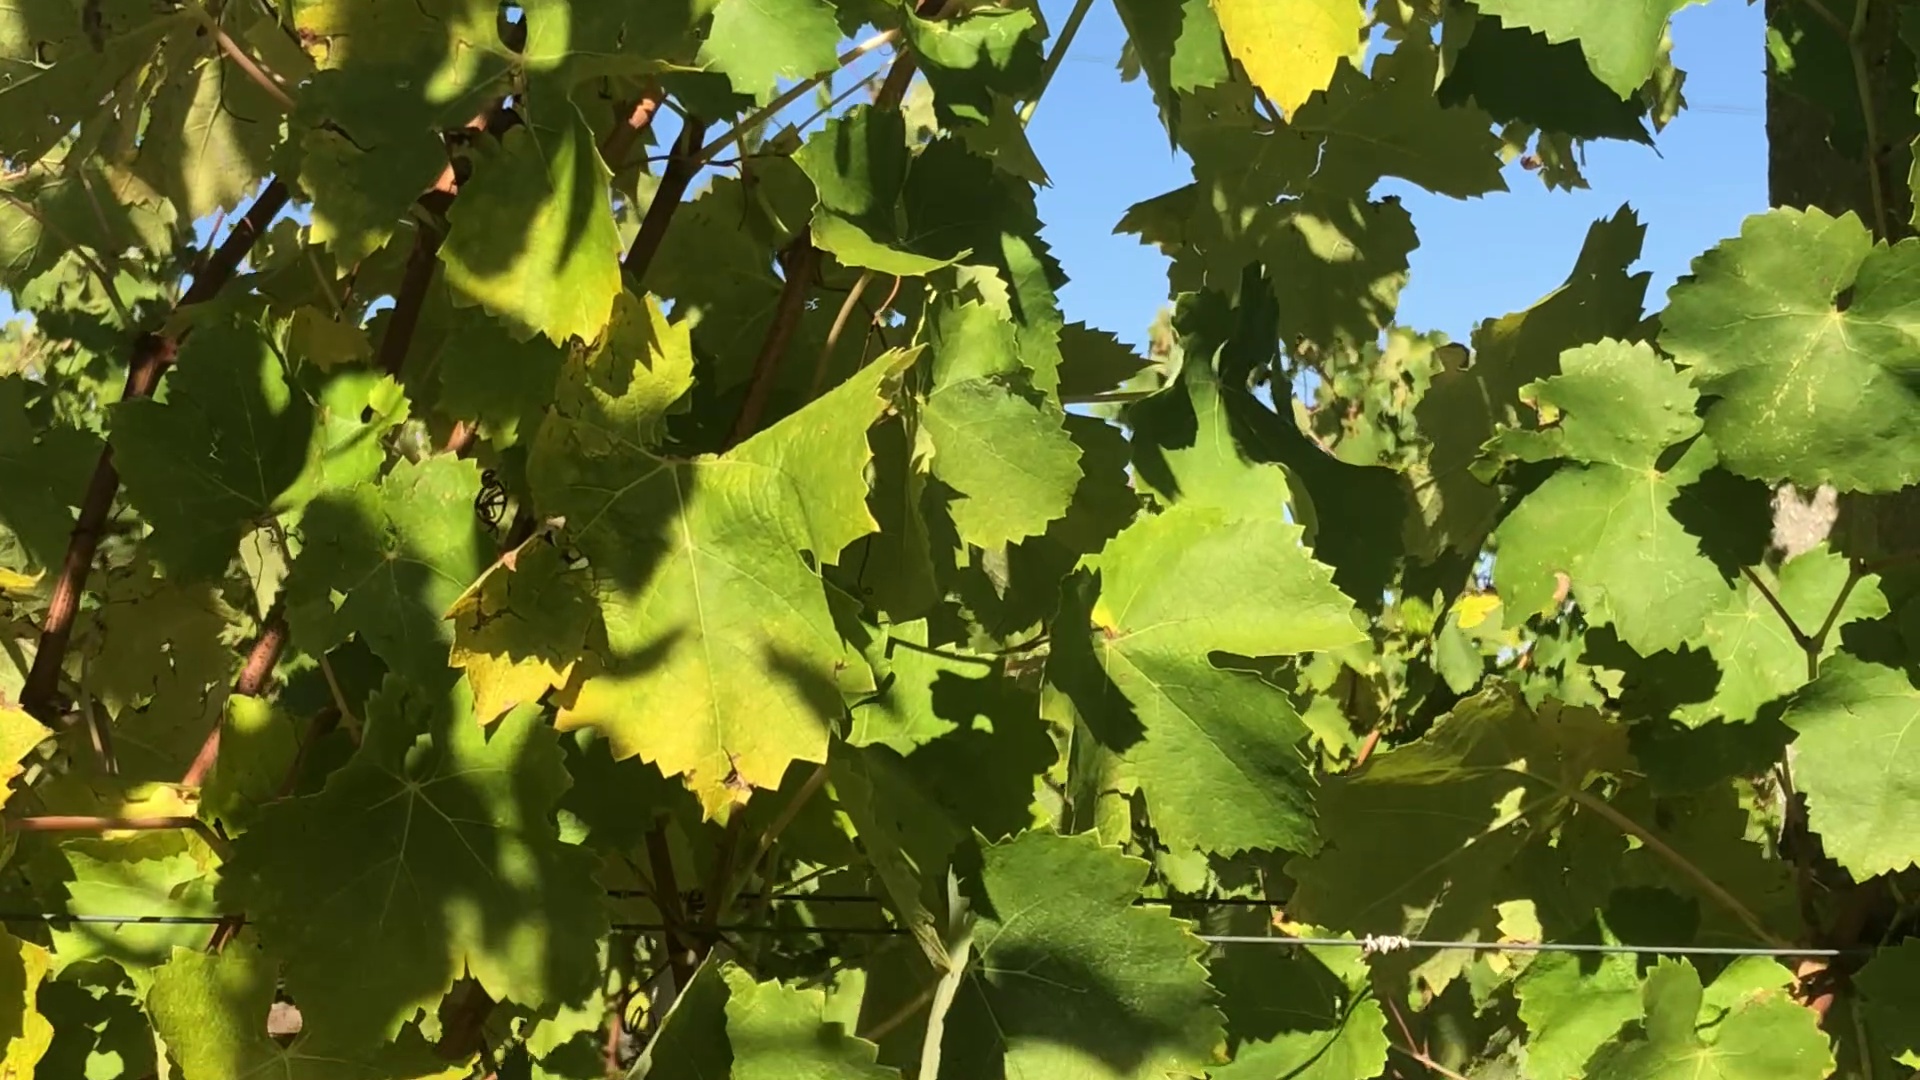
Label: healthy